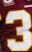
Number: 3